Evangelical Lutheran Church of Ingria

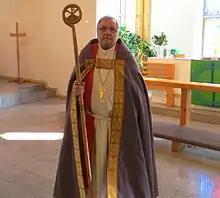
Bishop Emeritus of the Church of Ingria

Administratively, the Church of Ingria is one diocese, cared for by a bishop. The parishes are united into seven provosts on a territorial basis.